Temple of Janus (Roman Forum)

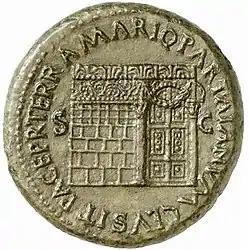
Temple of Janus on a coin from the reign of Nero (54–68 AD), with ornate roof decoration, a latticed window (left), and a garland hung across the closed double doors (right)

The Temple of Janus stood in the Roman Forum near the Basilica Aemilia, along the Argiletum. It was a small temple with a statue of Janus, the two-faced god of boundaries and beginnings inside. Its doors were known as the "Gates of Janus", which were closed in times of peace and opened in times of war. There are many theories about its original purpose; some say that it was a bridge over the Velabrum, and some say it functioned as a gate to the Capitoline.